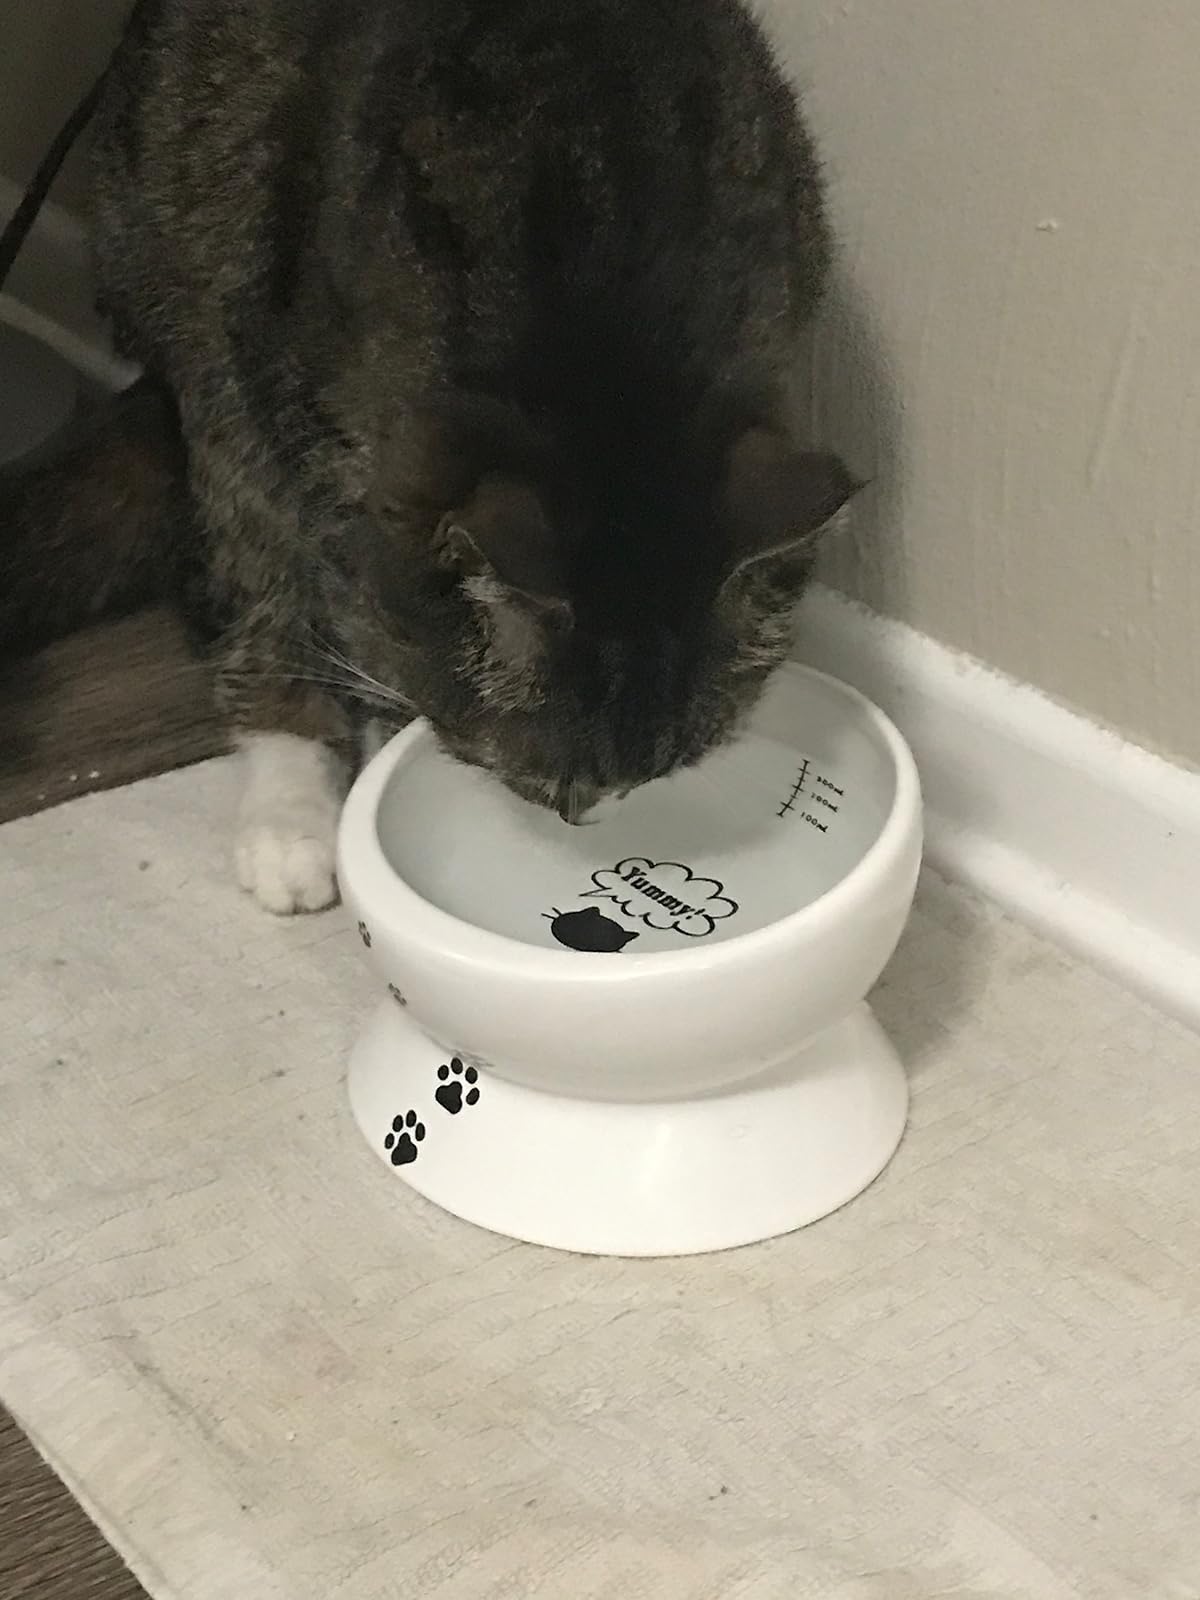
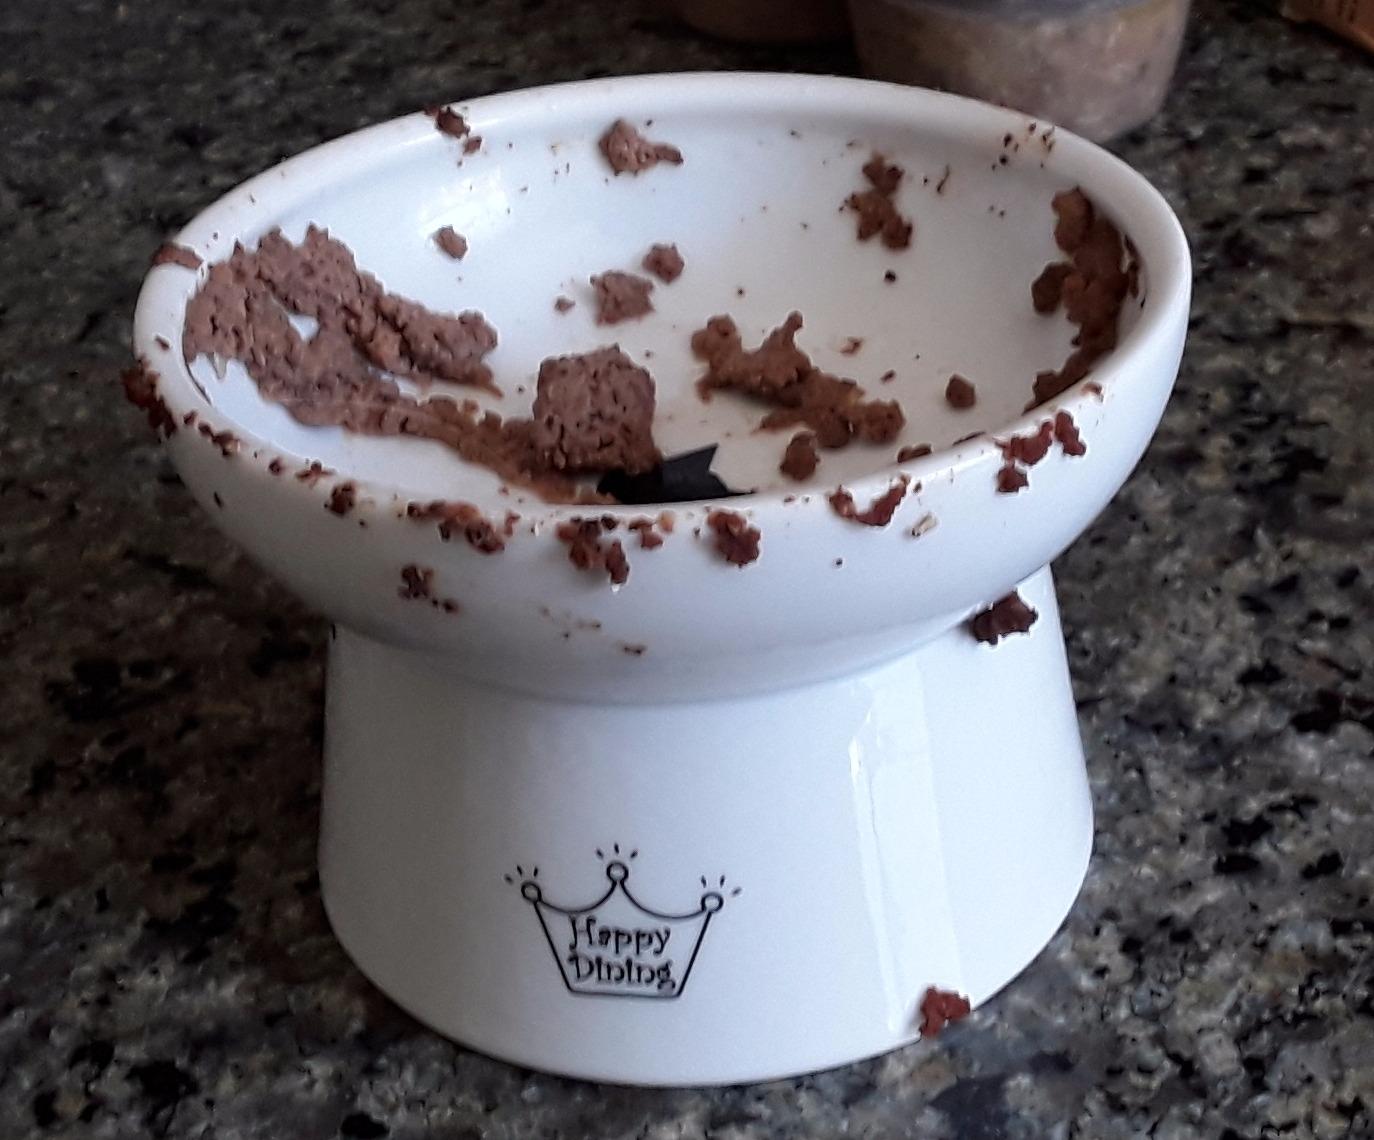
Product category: items_bowl
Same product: no